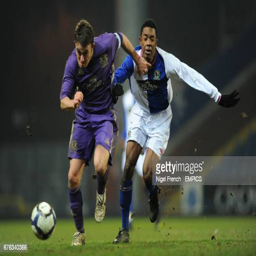
soccer player and battle for the ball